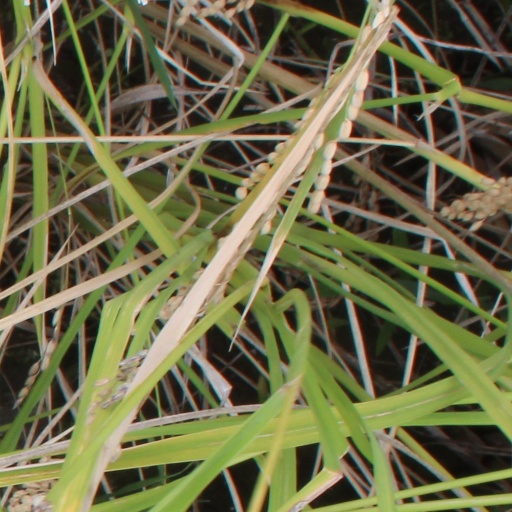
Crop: rice